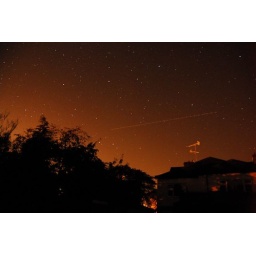
Lots of airplanes flying around (we are quite near to heathrow)